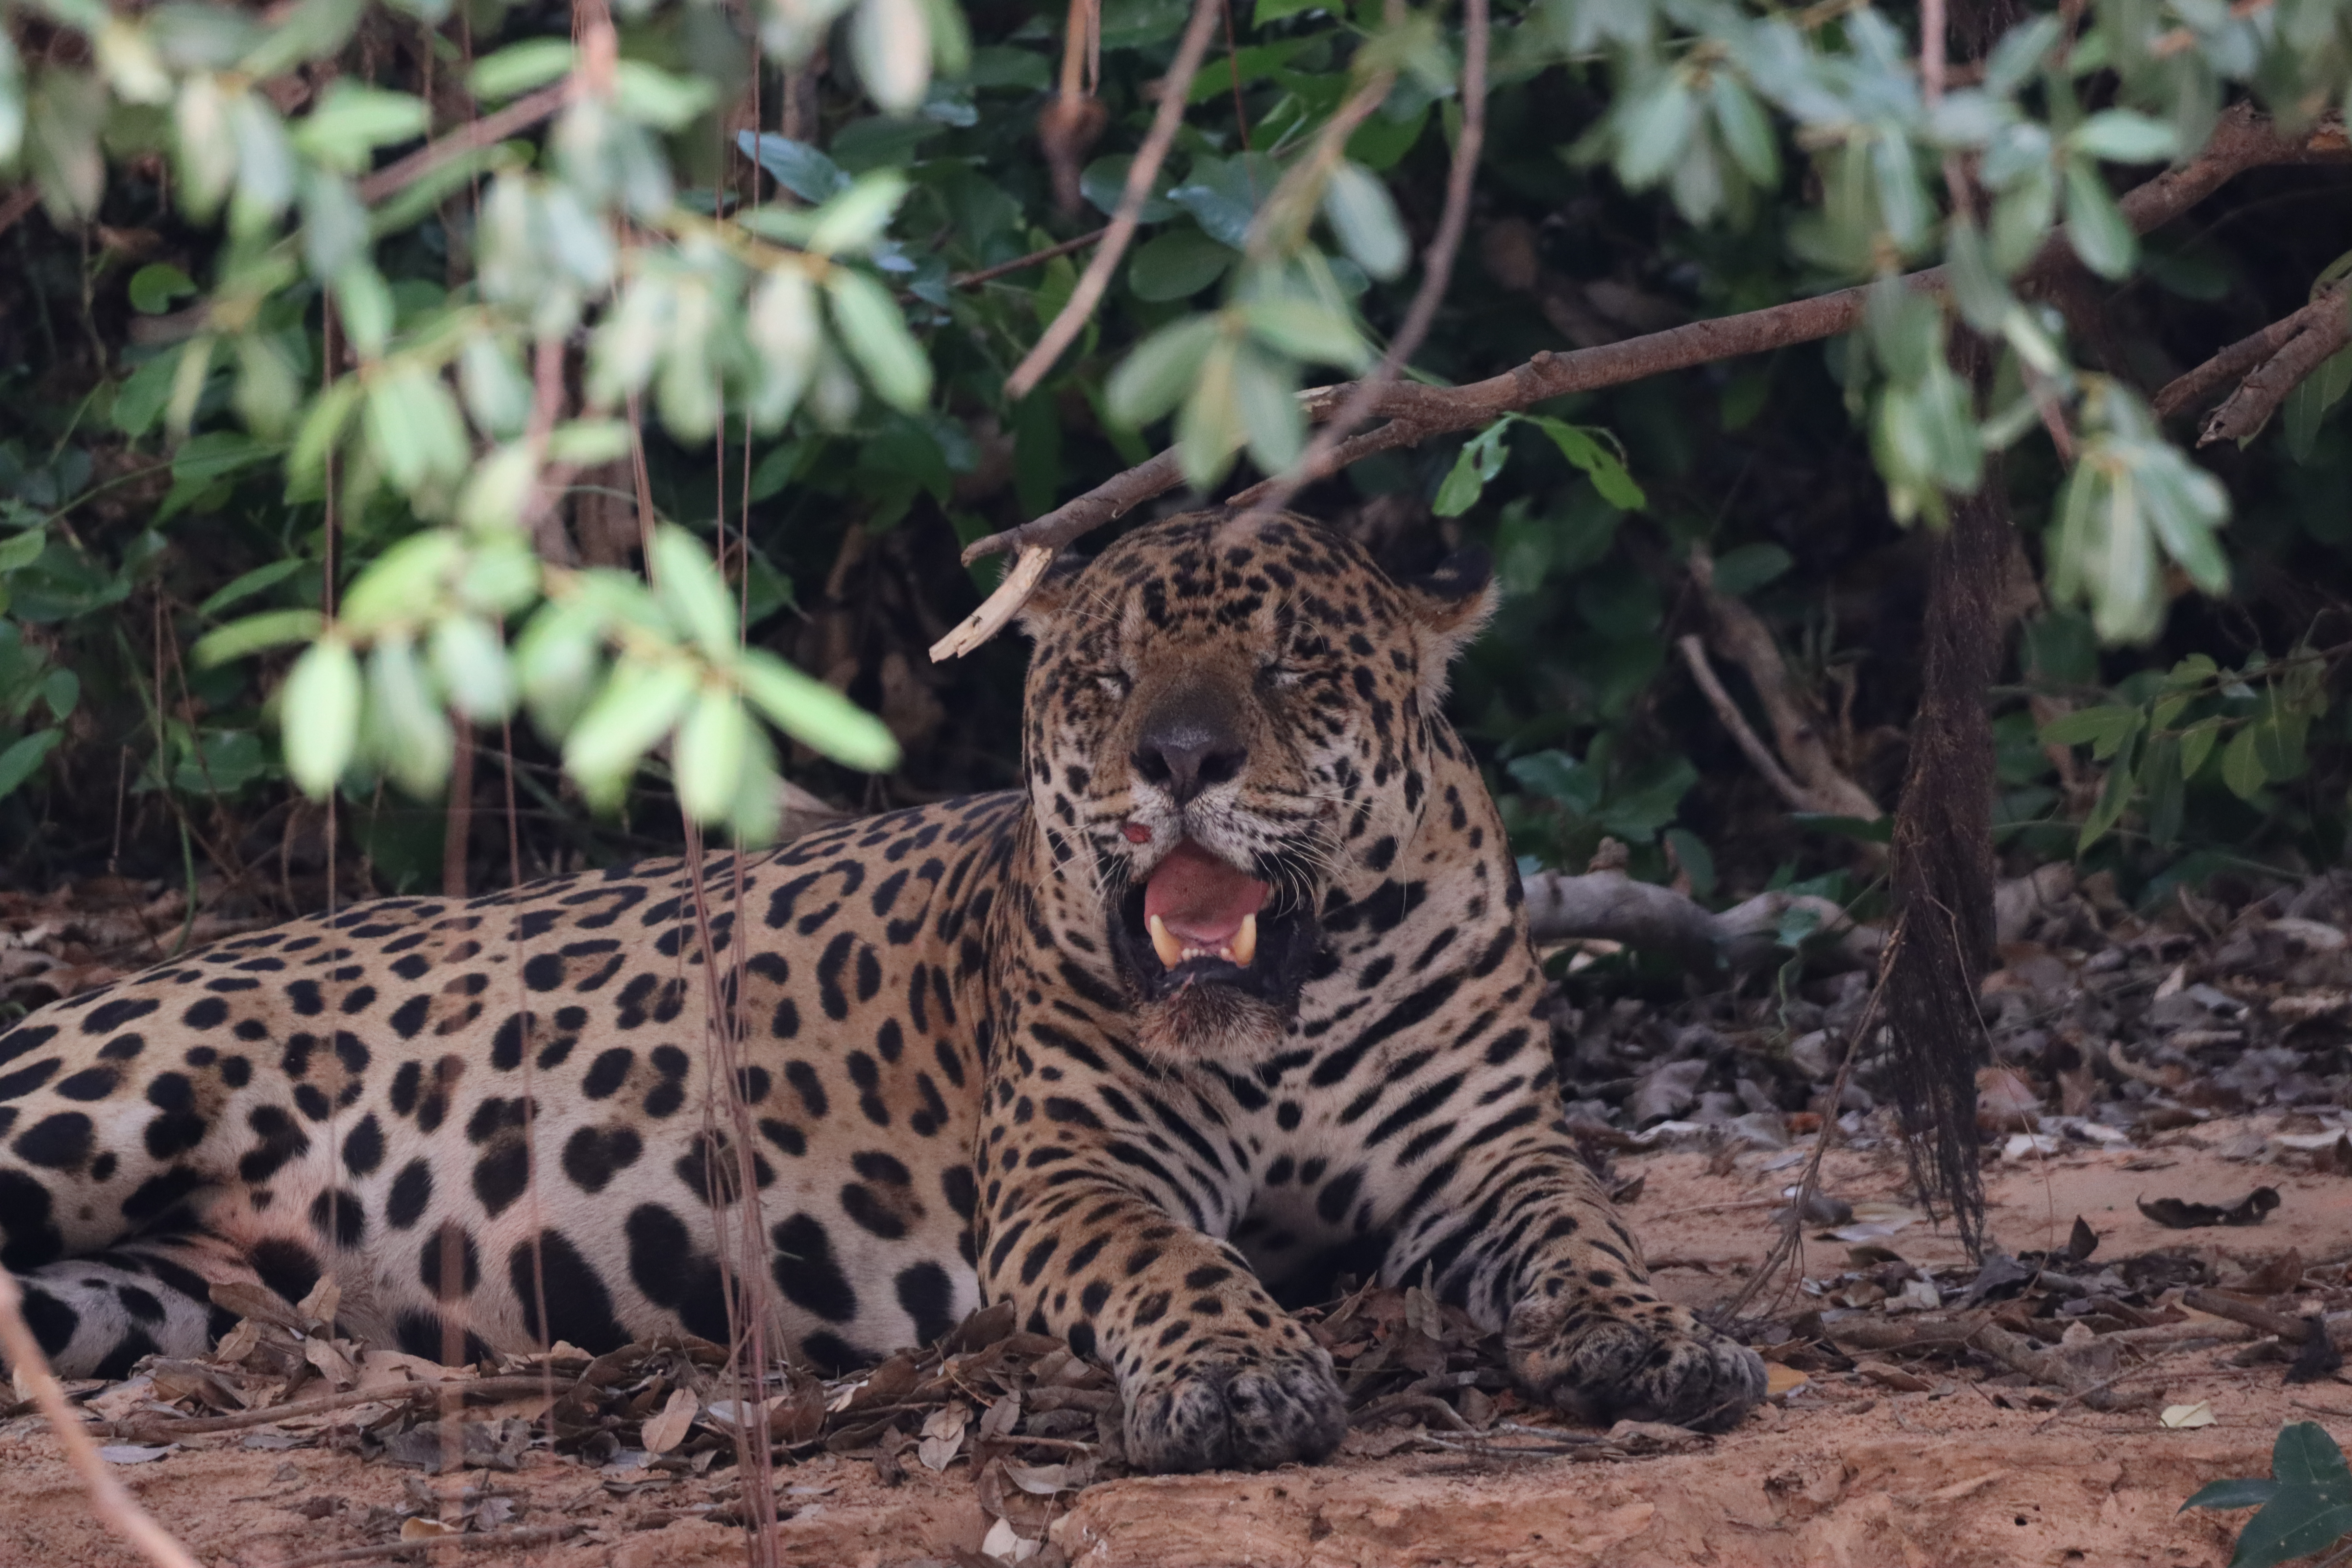
Jaguar: Tomas